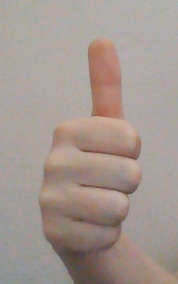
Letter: aleff